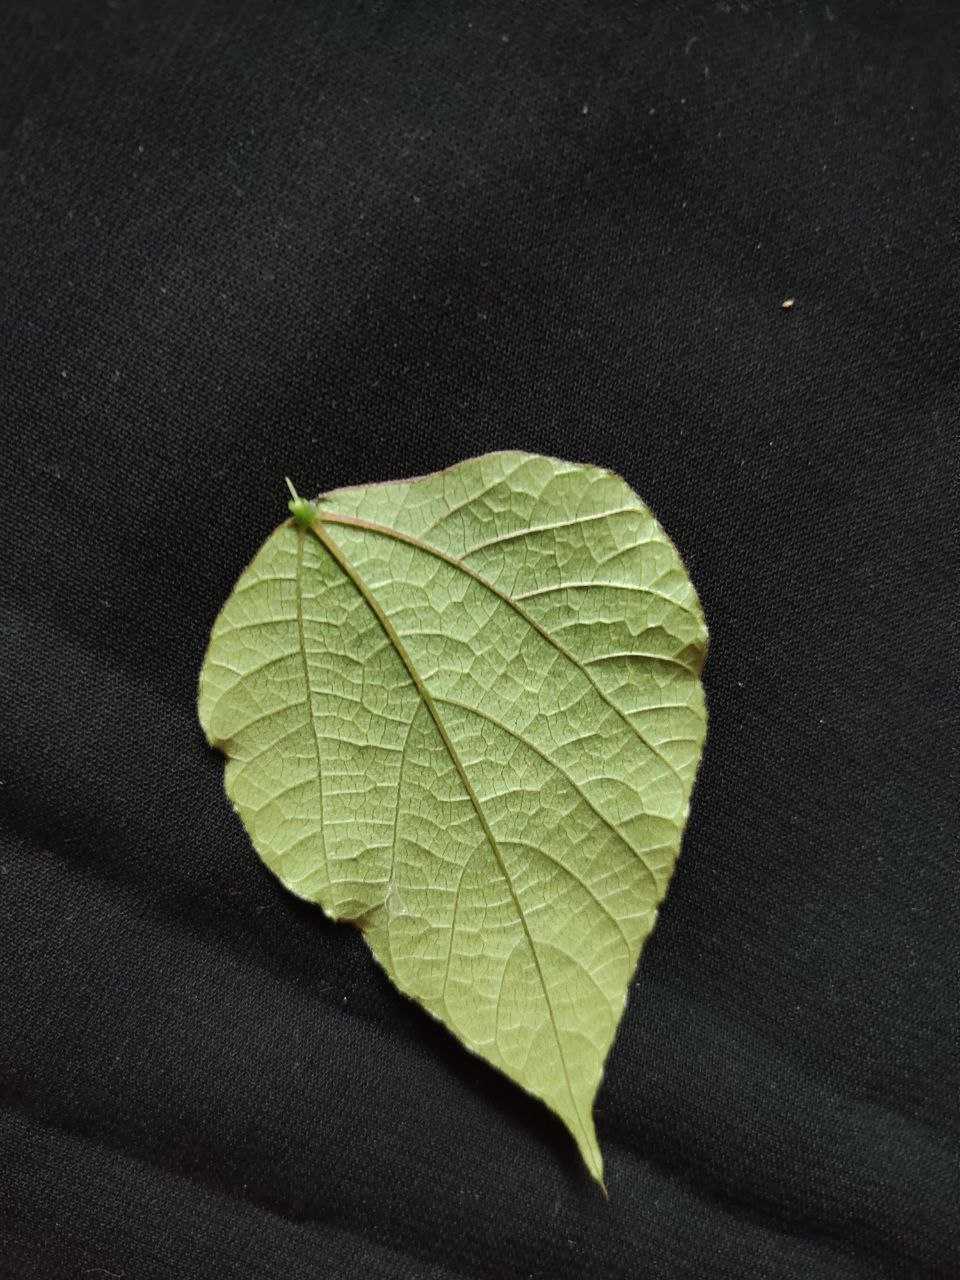
Crop: bean
Leaf condition: Fresh Leaf